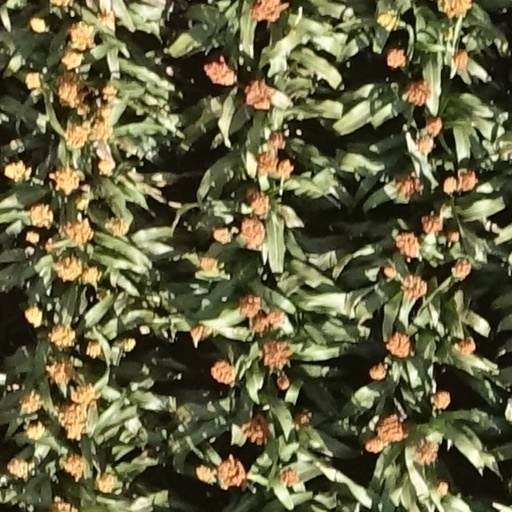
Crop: sorghum